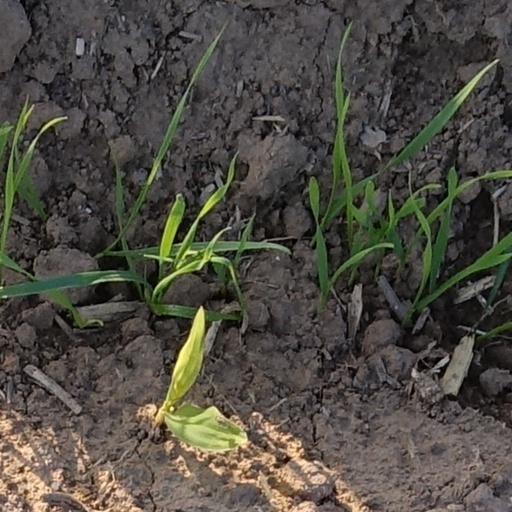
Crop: wheat